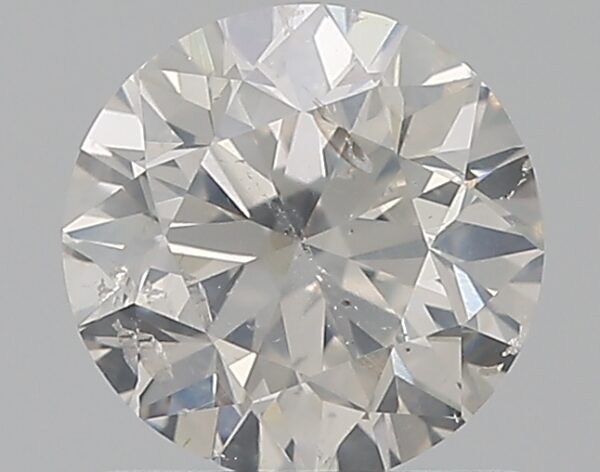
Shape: round
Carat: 0.96
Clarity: SI2
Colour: G
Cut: VG
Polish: VG
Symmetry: GD
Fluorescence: N
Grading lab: IGI
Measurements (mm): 6.24 x 6.17 x 3.99